Jerusalem Light Rail

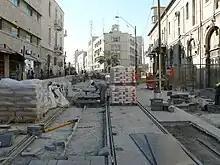
Light rail under construction

The first bus rapid transit (BRT) line, a feeder line to the Light Rail, is a dedicated bus line running along Hebron Road in south Jerusalem, northwards to Keren HaYesod Street, and from there to King George V Street, where it crosses the path of the light rail and continues along Straus Street towards Kikar HaShabbat to Yehezkel Street and Shmuel HaNavi Street, towards Golda Meir Boulevard in the direction of Ramot. Buses on this route are operated mainly by Superbus, but also by Egged. Tour buses, Arab buses and mini-buses that run from the Damascus Gate also use the line.